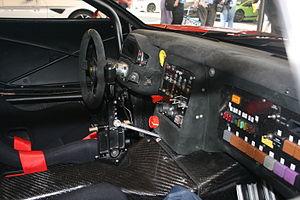
L'Alfa Romeo TZ3 se réfère à deux voitures distinctes, produites par le carrossier Zagato avec la participation de la marque Alfa Romeo. Après un premier exemplaire, la TZ3 Corsa fut construite en 2010, et un second modèle a été présenté en 2011, la TZ3 Stradale, homologuée pour la route dans une très petite série limitée à 9 exemplaires.